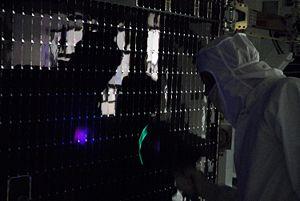
Test à la lumière noire des cellules solaires deDawn.